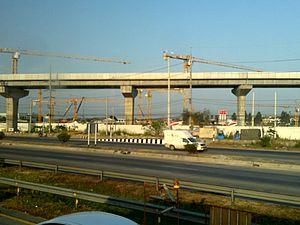
Le métro de Bangkok en Thaïlande, officiellement dénommé MRT, est un réseau de transport en commun métropolitain desservant l'agglomération de Bangkok, capitale de la Thaïlande. Le réseau en cours de prolongement ne compte actuellement que deux lignes: la ligne bleue et la ligne pourpre.